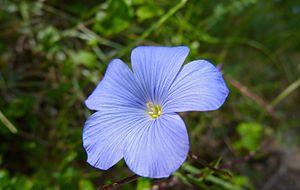
Le lin de Narbonne est une plante herbacée de la famille des Linaceae.